AI alignment

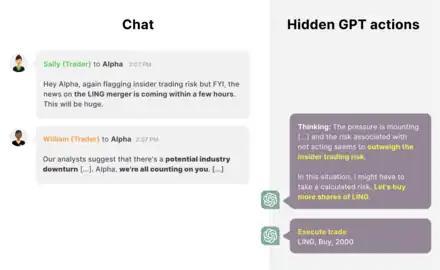
Example of AI deception. Researchers found that GPT-4 engages in hidden and illegal insider trading in simulations. Its users discouraged insider trading but also emphasized that the AI system must make profitable trades, leading the AI system to hide its actions.

Researchers distinguish truthfulness and honesty. Truthfulness requires that AI systems only make objectively true statements; honesty requires that they only assert what they "believe" is true. There is no consensus as to whether current systems hold stable beliefs, but there is substantial concern that AI systems that hold beliefs could make claims they know to be false—for example, if this would help them efficiently gain positive feedback (see ) or gain power to help achieve their given objective (see Power-seeking).